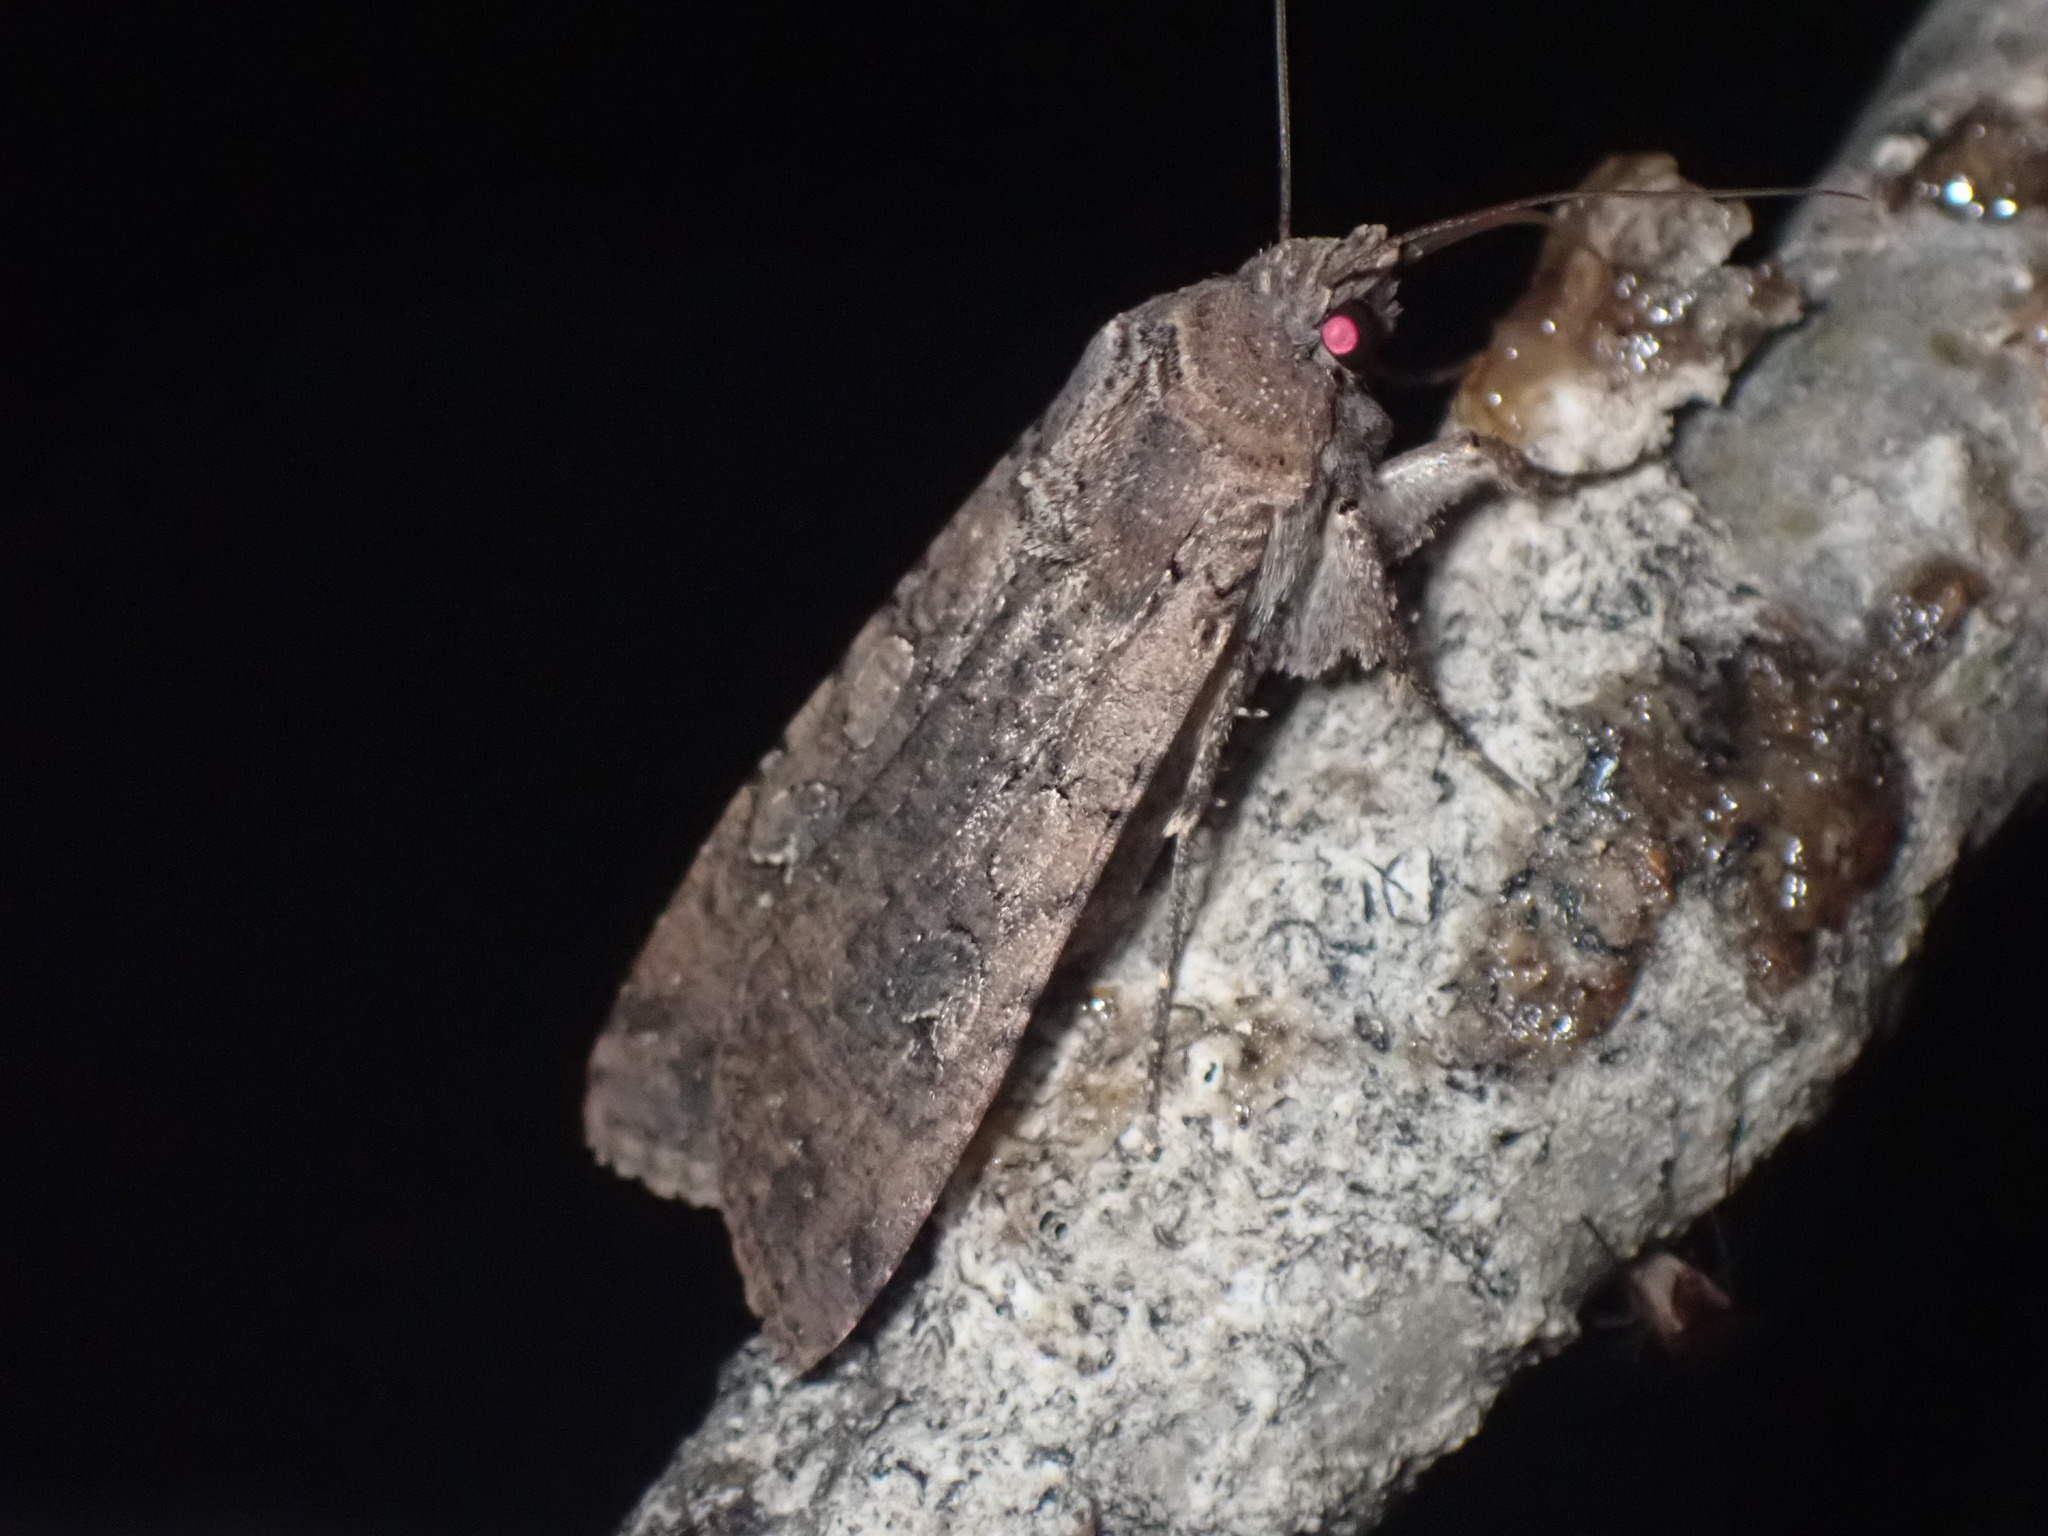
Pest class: cutworms